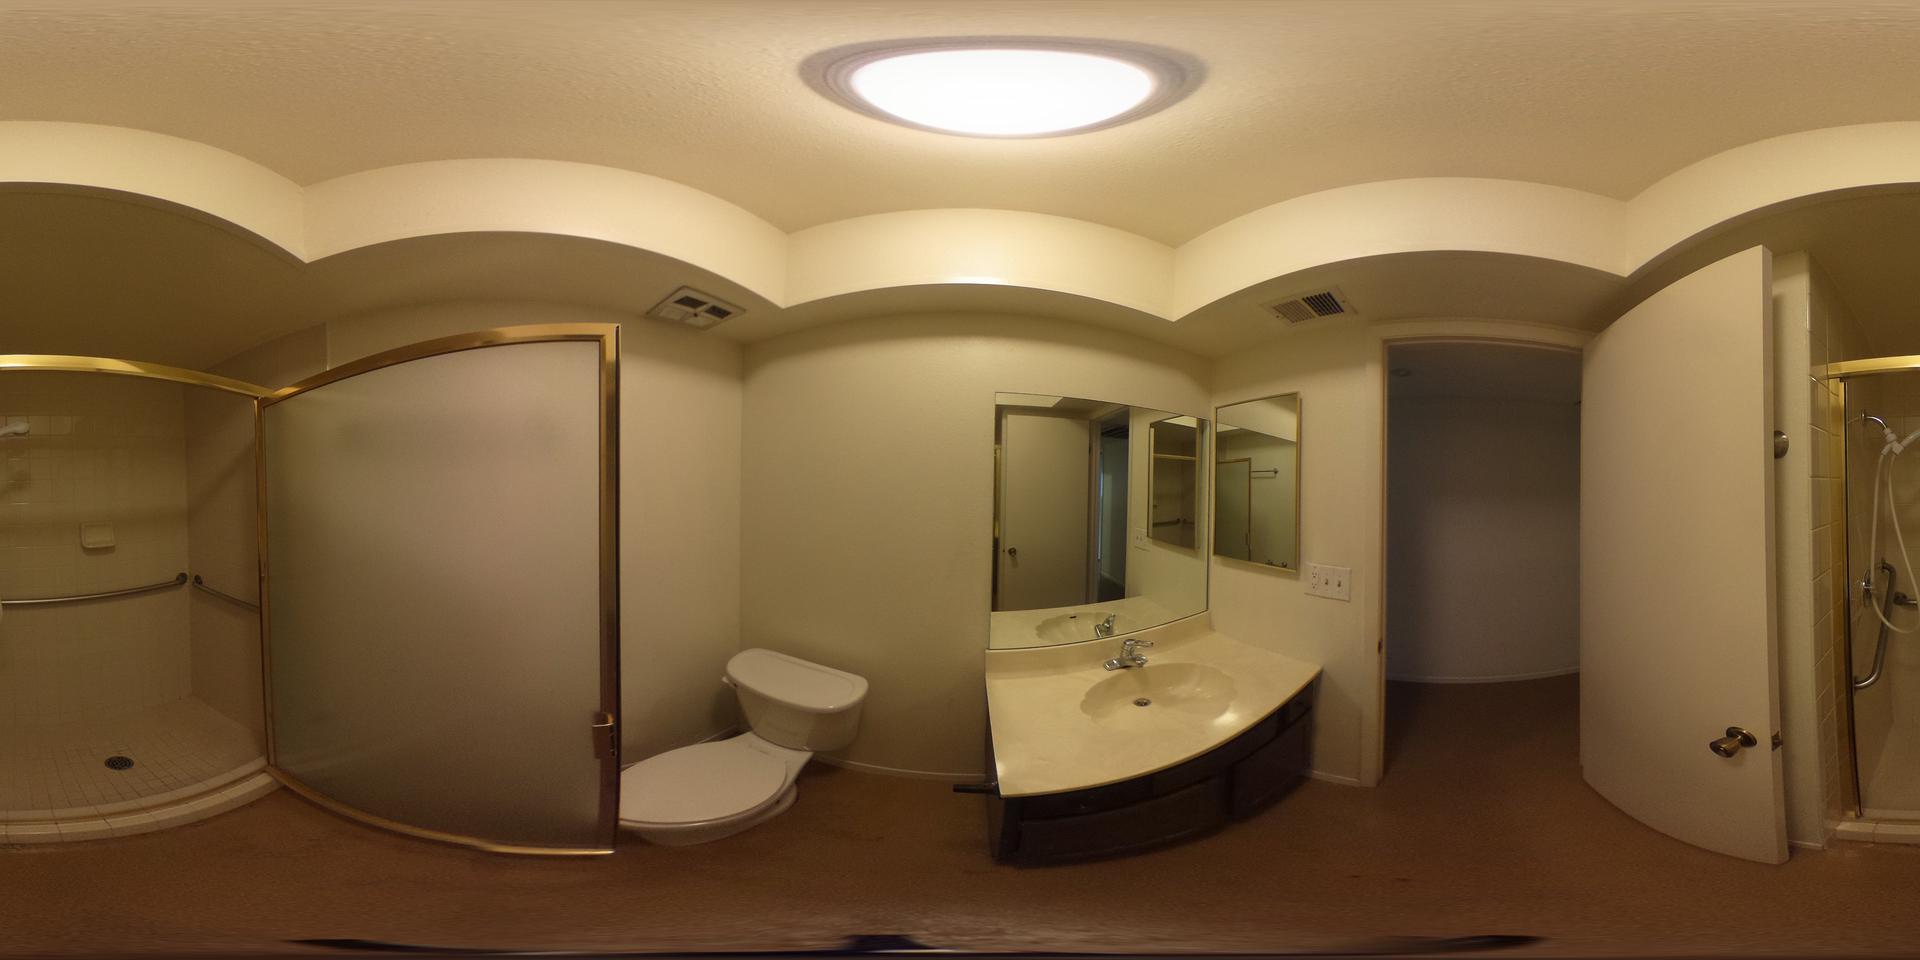
Referred object: the white toilet next to the sink

Referred object: turn slightly left to find the toilet

Referred object: the toilet opposite the sink